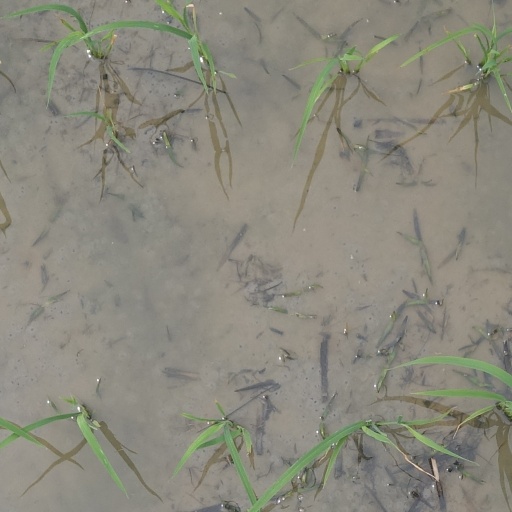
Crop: rice